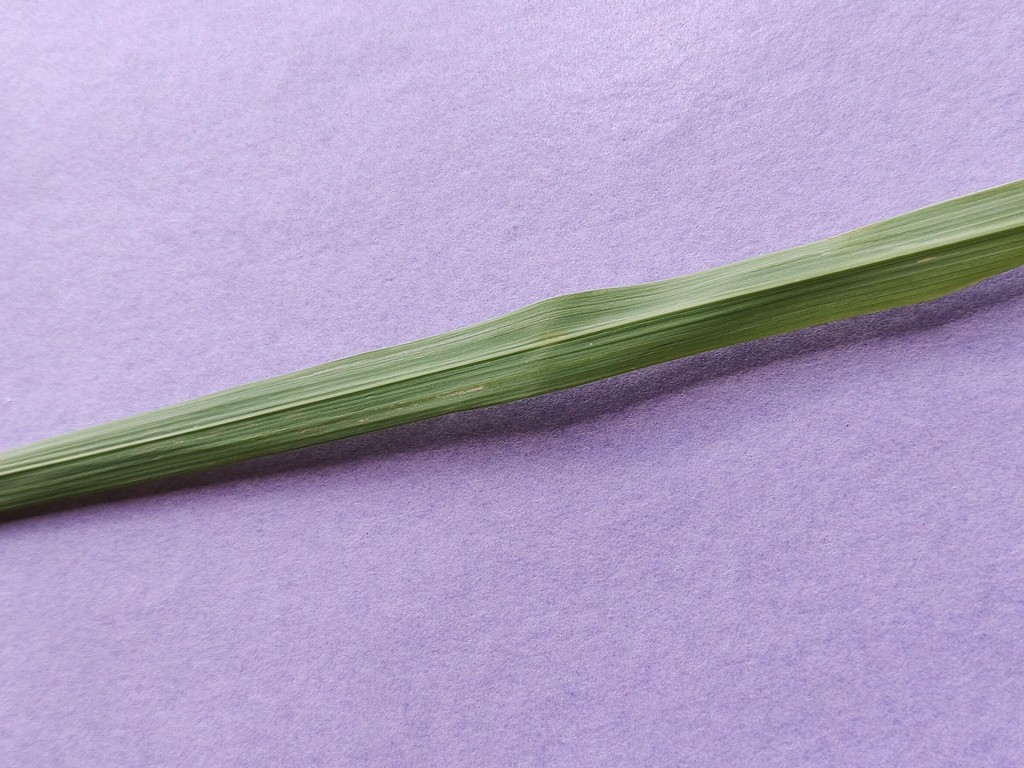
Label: Healthy